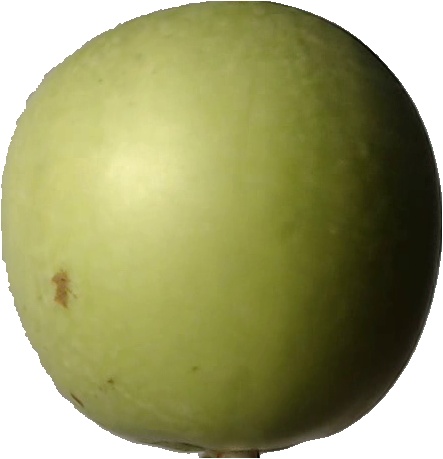
Label: apple_granny_smith_1